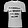
Label: T - shirt / top